2008 Guinean coup d'état

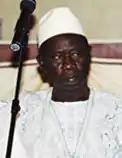
The coup took place just hours after the death of Lansana Conté.

In the early hours of 23 December 2008, Aboubacar Somparé, the President of the National Assembly, announced on television that Conté had died at 6:45 pm local time the previous day "after a long illness." While Somparé did not name the particular illness, sources reported that Conté had chronic diabetes and leukemia. According to the Constitution, the president of the National Assembly is to assume the presidency in the event of a vacancy, and a new presidential election is to be held within 60 days. Somparé requested that the president of the Supreme Court, Lamine Sidimé, declare a vacancy in the Presidency and apply the Constitution. Prime Minister Ahmed Tidiane Souaré and General Diarra Camara, the head of the army, stood alongside Somparé during his announcement. Declaring 40 days of national mourning for Conté, Souaré urged "calm and restraint". He told the army to secure the borders and maintain calm within the country "in homage to the memory of the illustrious late leader".